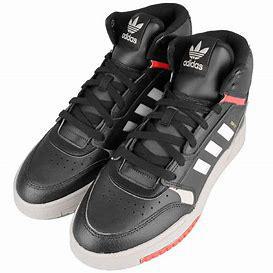
Brand: adidas
Model: Drop Step Skate